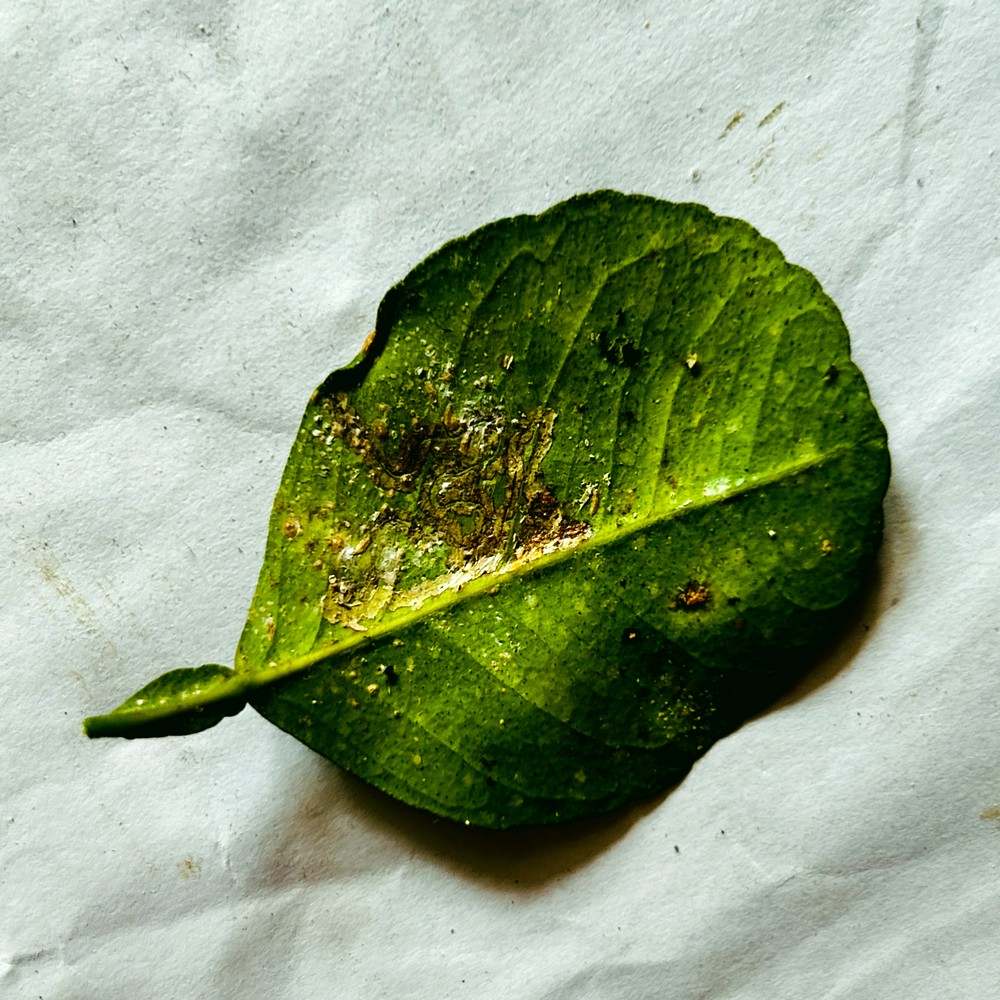
Label: Bacterial Blight